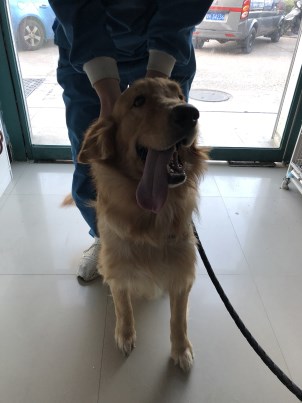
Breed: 5355-n000126-golden_retriever